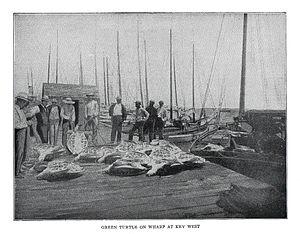
La chasse à la tortue est un type de chasse qui fait partie de la culture humaine depuis 5000 av. J.-C., lorsque des tortues marines telles que la Tortue imbriquée passaient pour des mets délicats dans des pays comme la Chine. La chasse et la consommation de tortues sont moins courantes qu'elles ne l'étaient à l'époque de nos ancêtres, mais cette pratique subsiste dans tout le monde, qu'elle soit légale ou illégale.